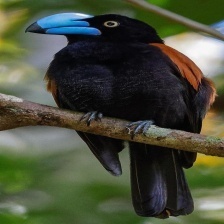
Species: HELMET VANGA
Scientific name: EURYCEROS PREVOSTII